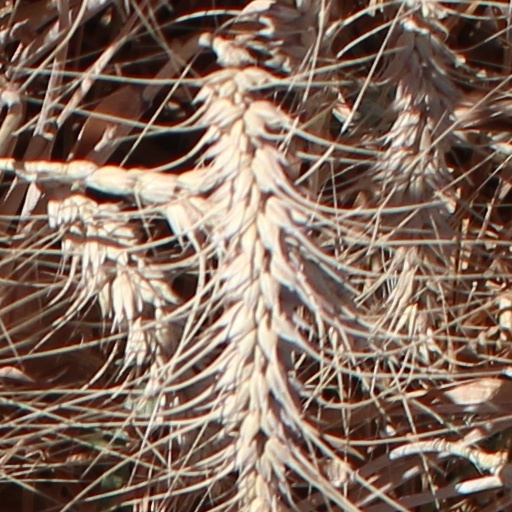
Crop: wheat